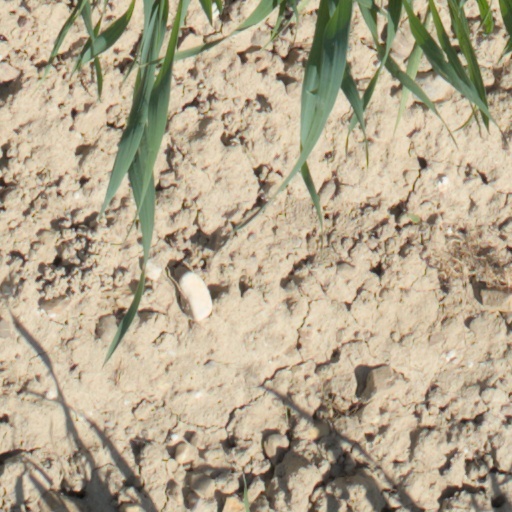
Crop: wheat